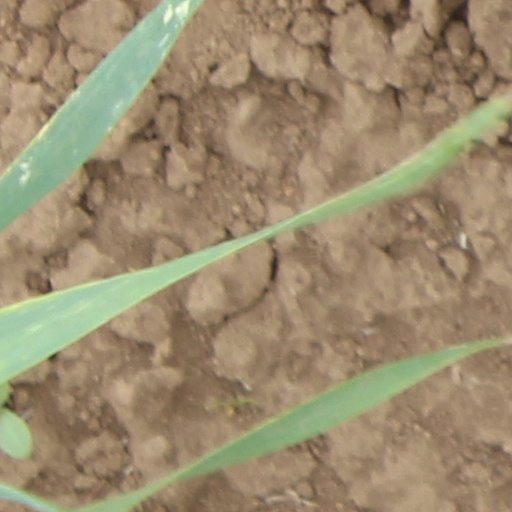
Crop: wheat